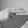
ASL letter: H